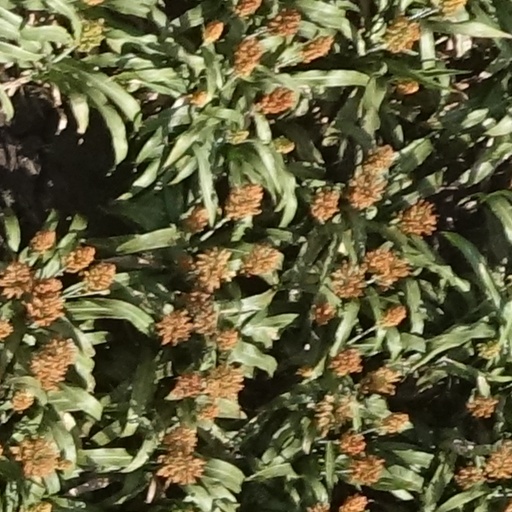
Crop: sorghum